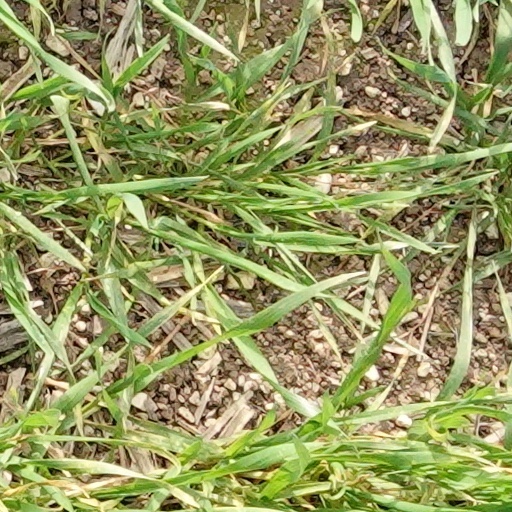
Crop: wheat